Lasha Darbaidze

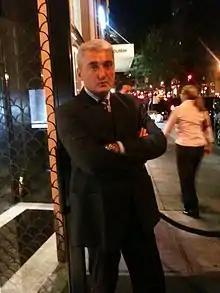
Lasha Darbaidze, January 2011

Lasha Darbaidze (born January 23, 1969) is a Georgian-born American citizen who holds the positions of Honorary Consul of Georgia since 2010, and President of the St. George Foundation since 2004.